Pico family of California

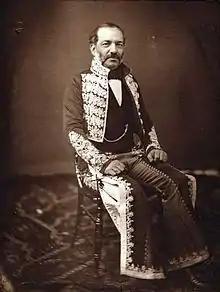
Andrés Pico, a California Senator and California State Assemblyman.

Pío de Jesús Pico III was born in Spain, and became the first member of the family believed to reside in the Americas. He likely came to what was then New Spain in the first or second decade of the 18th century.